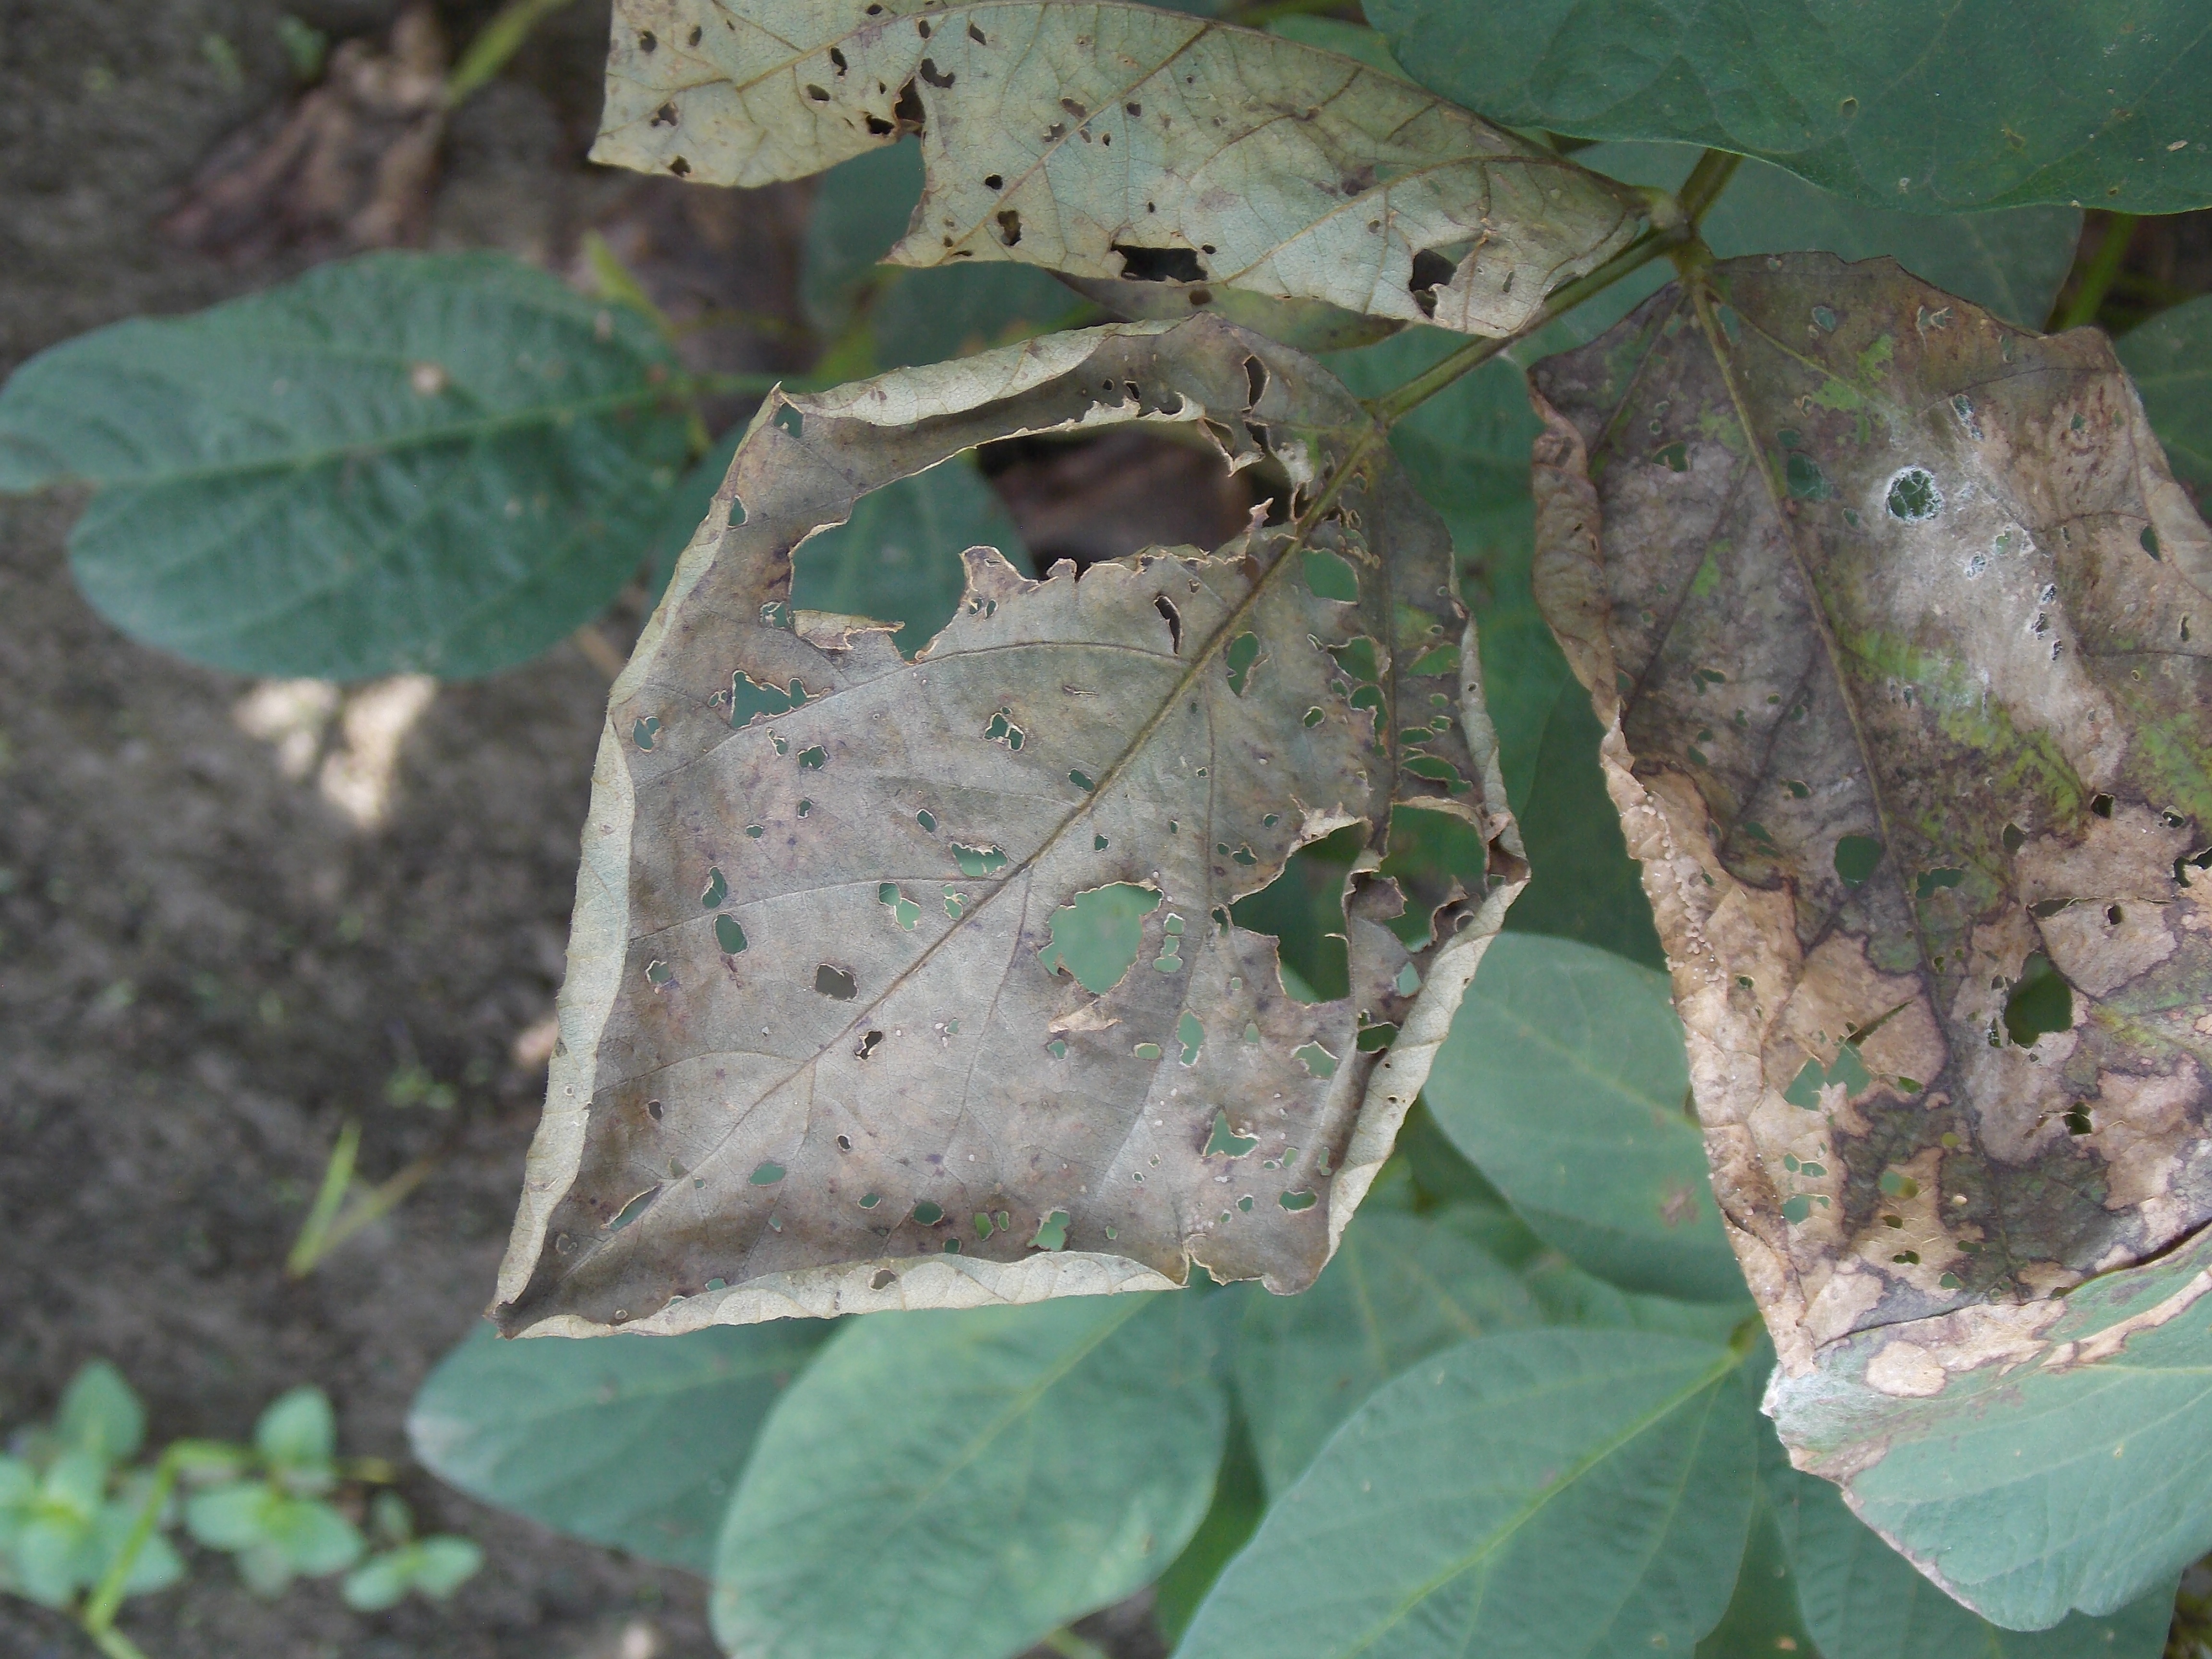
Label: Disease